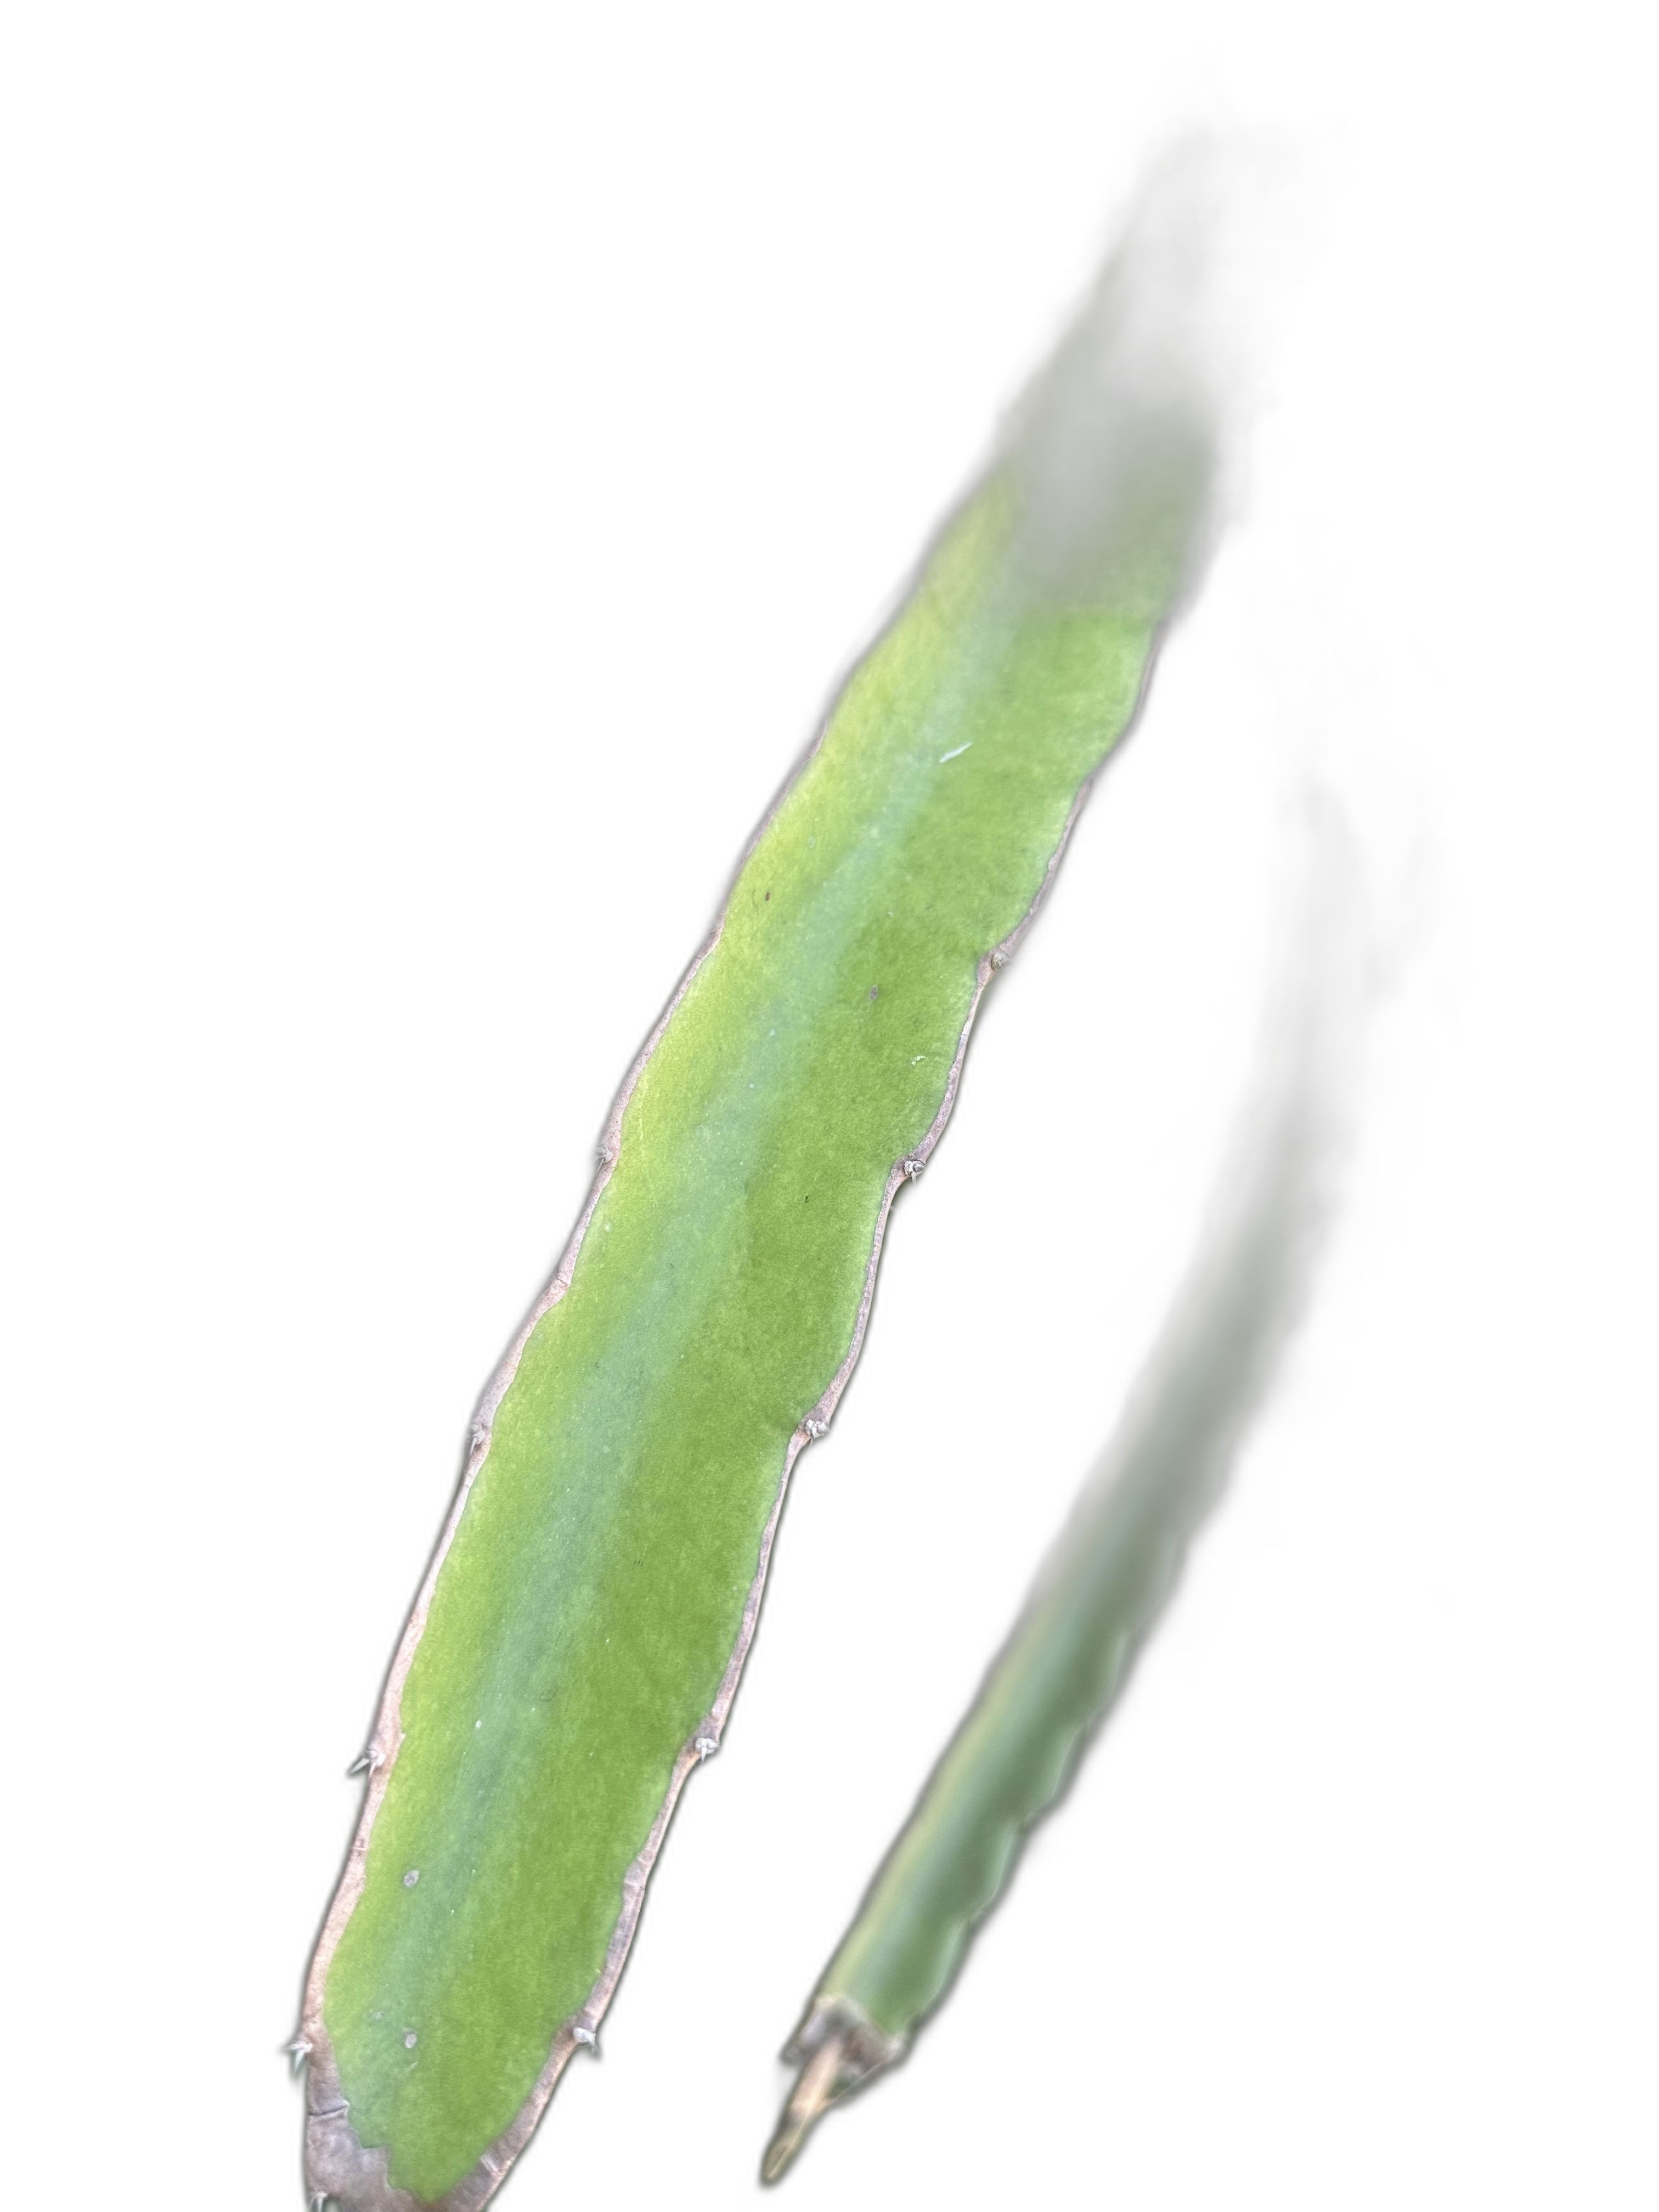
Label: Good leaf